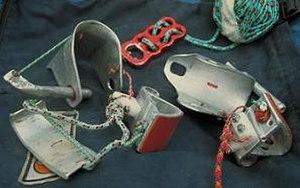
Système de bloqueur de pied et poitrine pour élastique de saut. Bloqueur ventral et de pied pour remonter sur un élastique pendant les spectacles